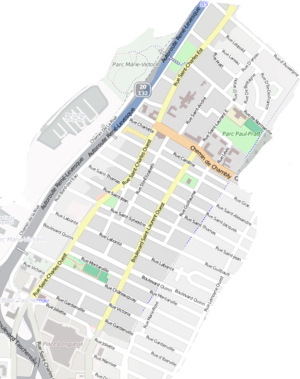
Carte du site patrimonial du Vieux-Longueuil «
Le Vieux-Longueuil est un arrondissement de la Ville de Longueuil. Il correspond aux territoires des anciennes villes de Longueuil et de LeMoyne. Avec 130 069 habitants, il est l'arrondissement le plus peuplé de la grande ville de Longueuil.